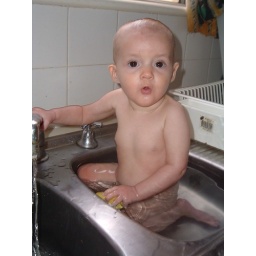
matilda in the kitchen sink at our house at the flattetes, making a face